Knidos

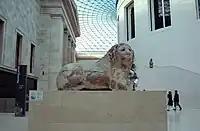
Lion of Knidos on display in the British Museum, London

In a temple enclosure Newton discovered the fine seated statue of Demeter of Knidos, which he sent back to the British Museum, and about three miles south-east of the city he came upon the ruins of a splendid tomb, and a colossal figure of a lion carved out of one block of Pentelic marble, ten feet in length and six in height, which has been supposed to commemorate the great naval victory, the Battle of Cnidus in which Conon defeated the Lacedaemonians in 394 BC. The Knidos Lion is now displayed under the roof of the Great Court in the British Museum.